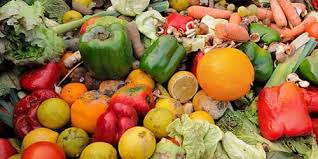
Waste category: biological